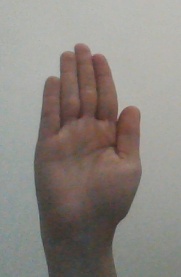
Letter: seen